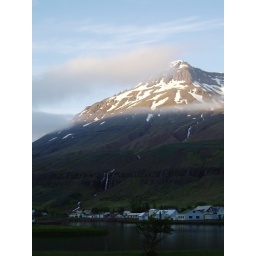
Sun and cloud cling to a mountain above Seydisfjordur